Bonham Strand

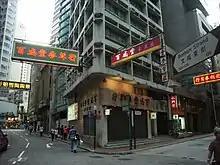
Bonham Strand in Sheung Wan

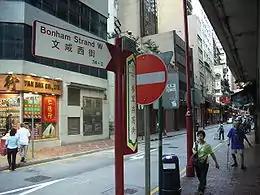
Bonham Strand West

Bonham Strand (Chinese: 文咸街) is a combination of two streets in Sheung Wan, Hong Kong: Bonham Strand (文咸東街) and Bonham Strand West (文咸西街).